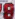
Number: 8